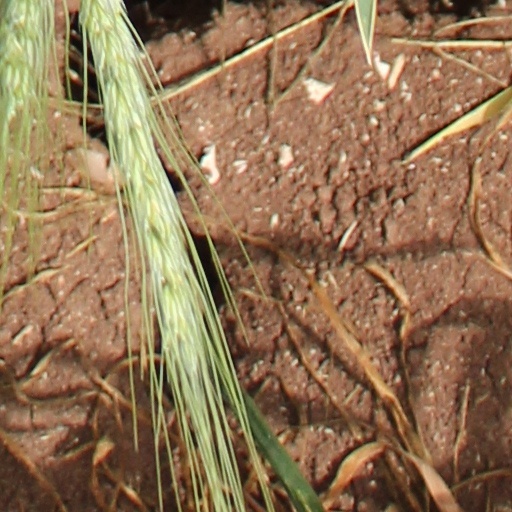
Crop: wheat